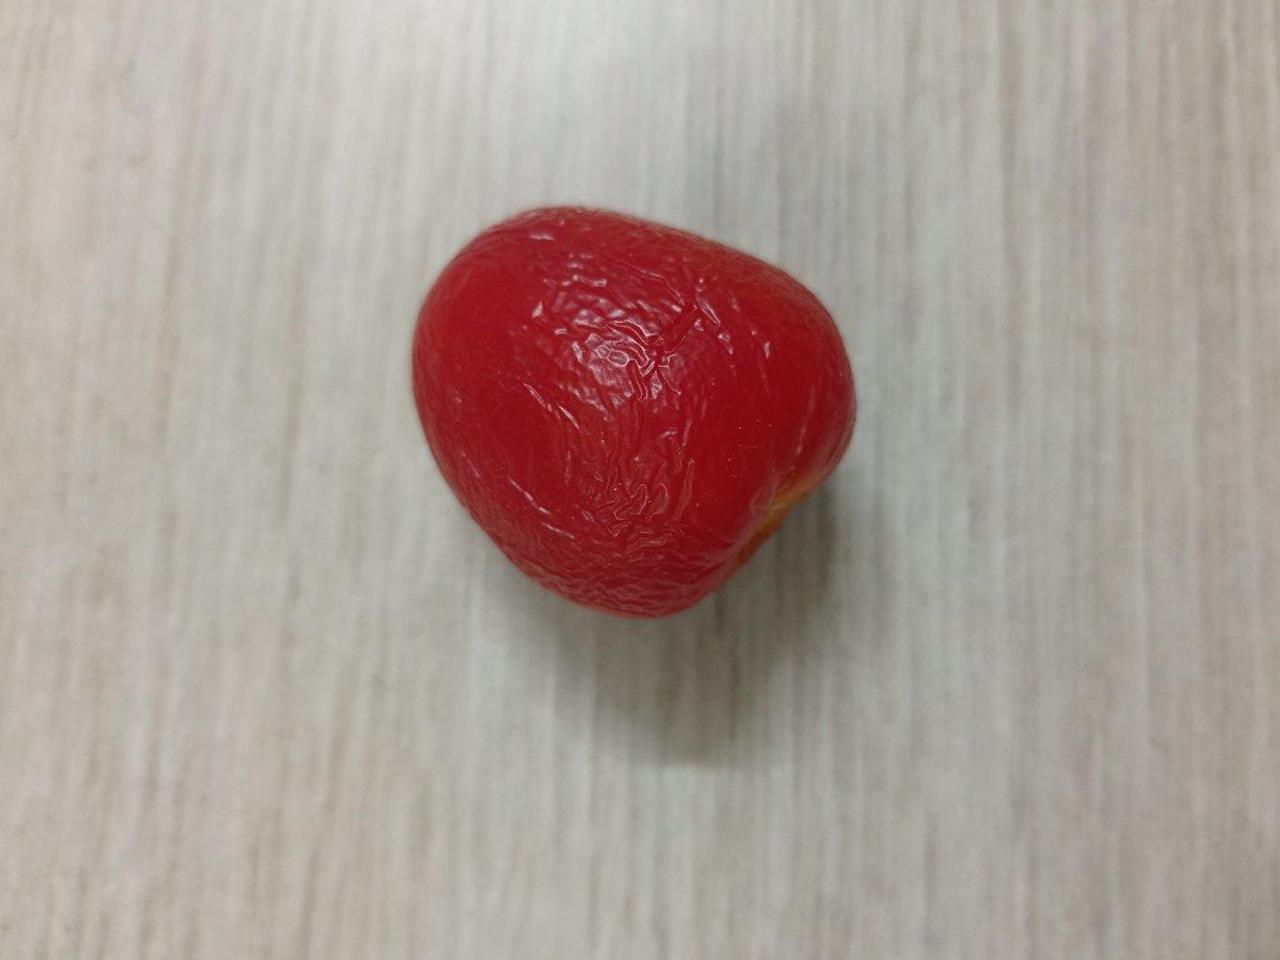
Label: Rotten